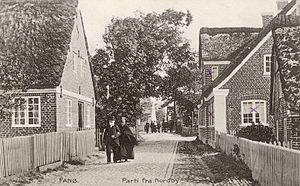
Nordby (Fanø)
Nordby. Postkort fra 1905
Nordby på Fanø
Nordby er den største by på Fanø med 2.795 indbyggere og samtidig øens færgehavn med forbindelse til fastlandet. Den fungerer som overfartsby til Esbjerg.